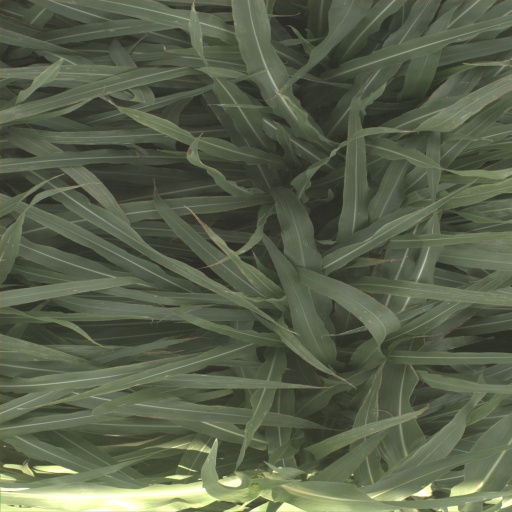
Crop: sorghum